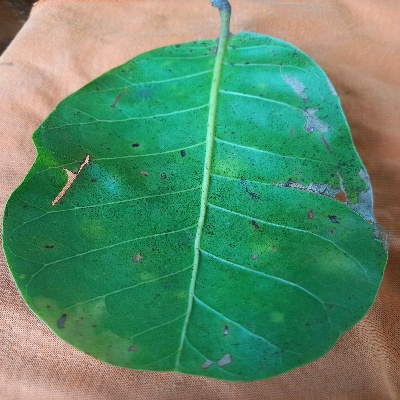
Crop: Cashew
Condition: anthracnose